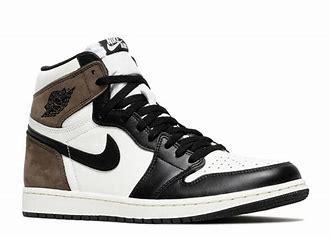
Brand: Jordan
Model: 1